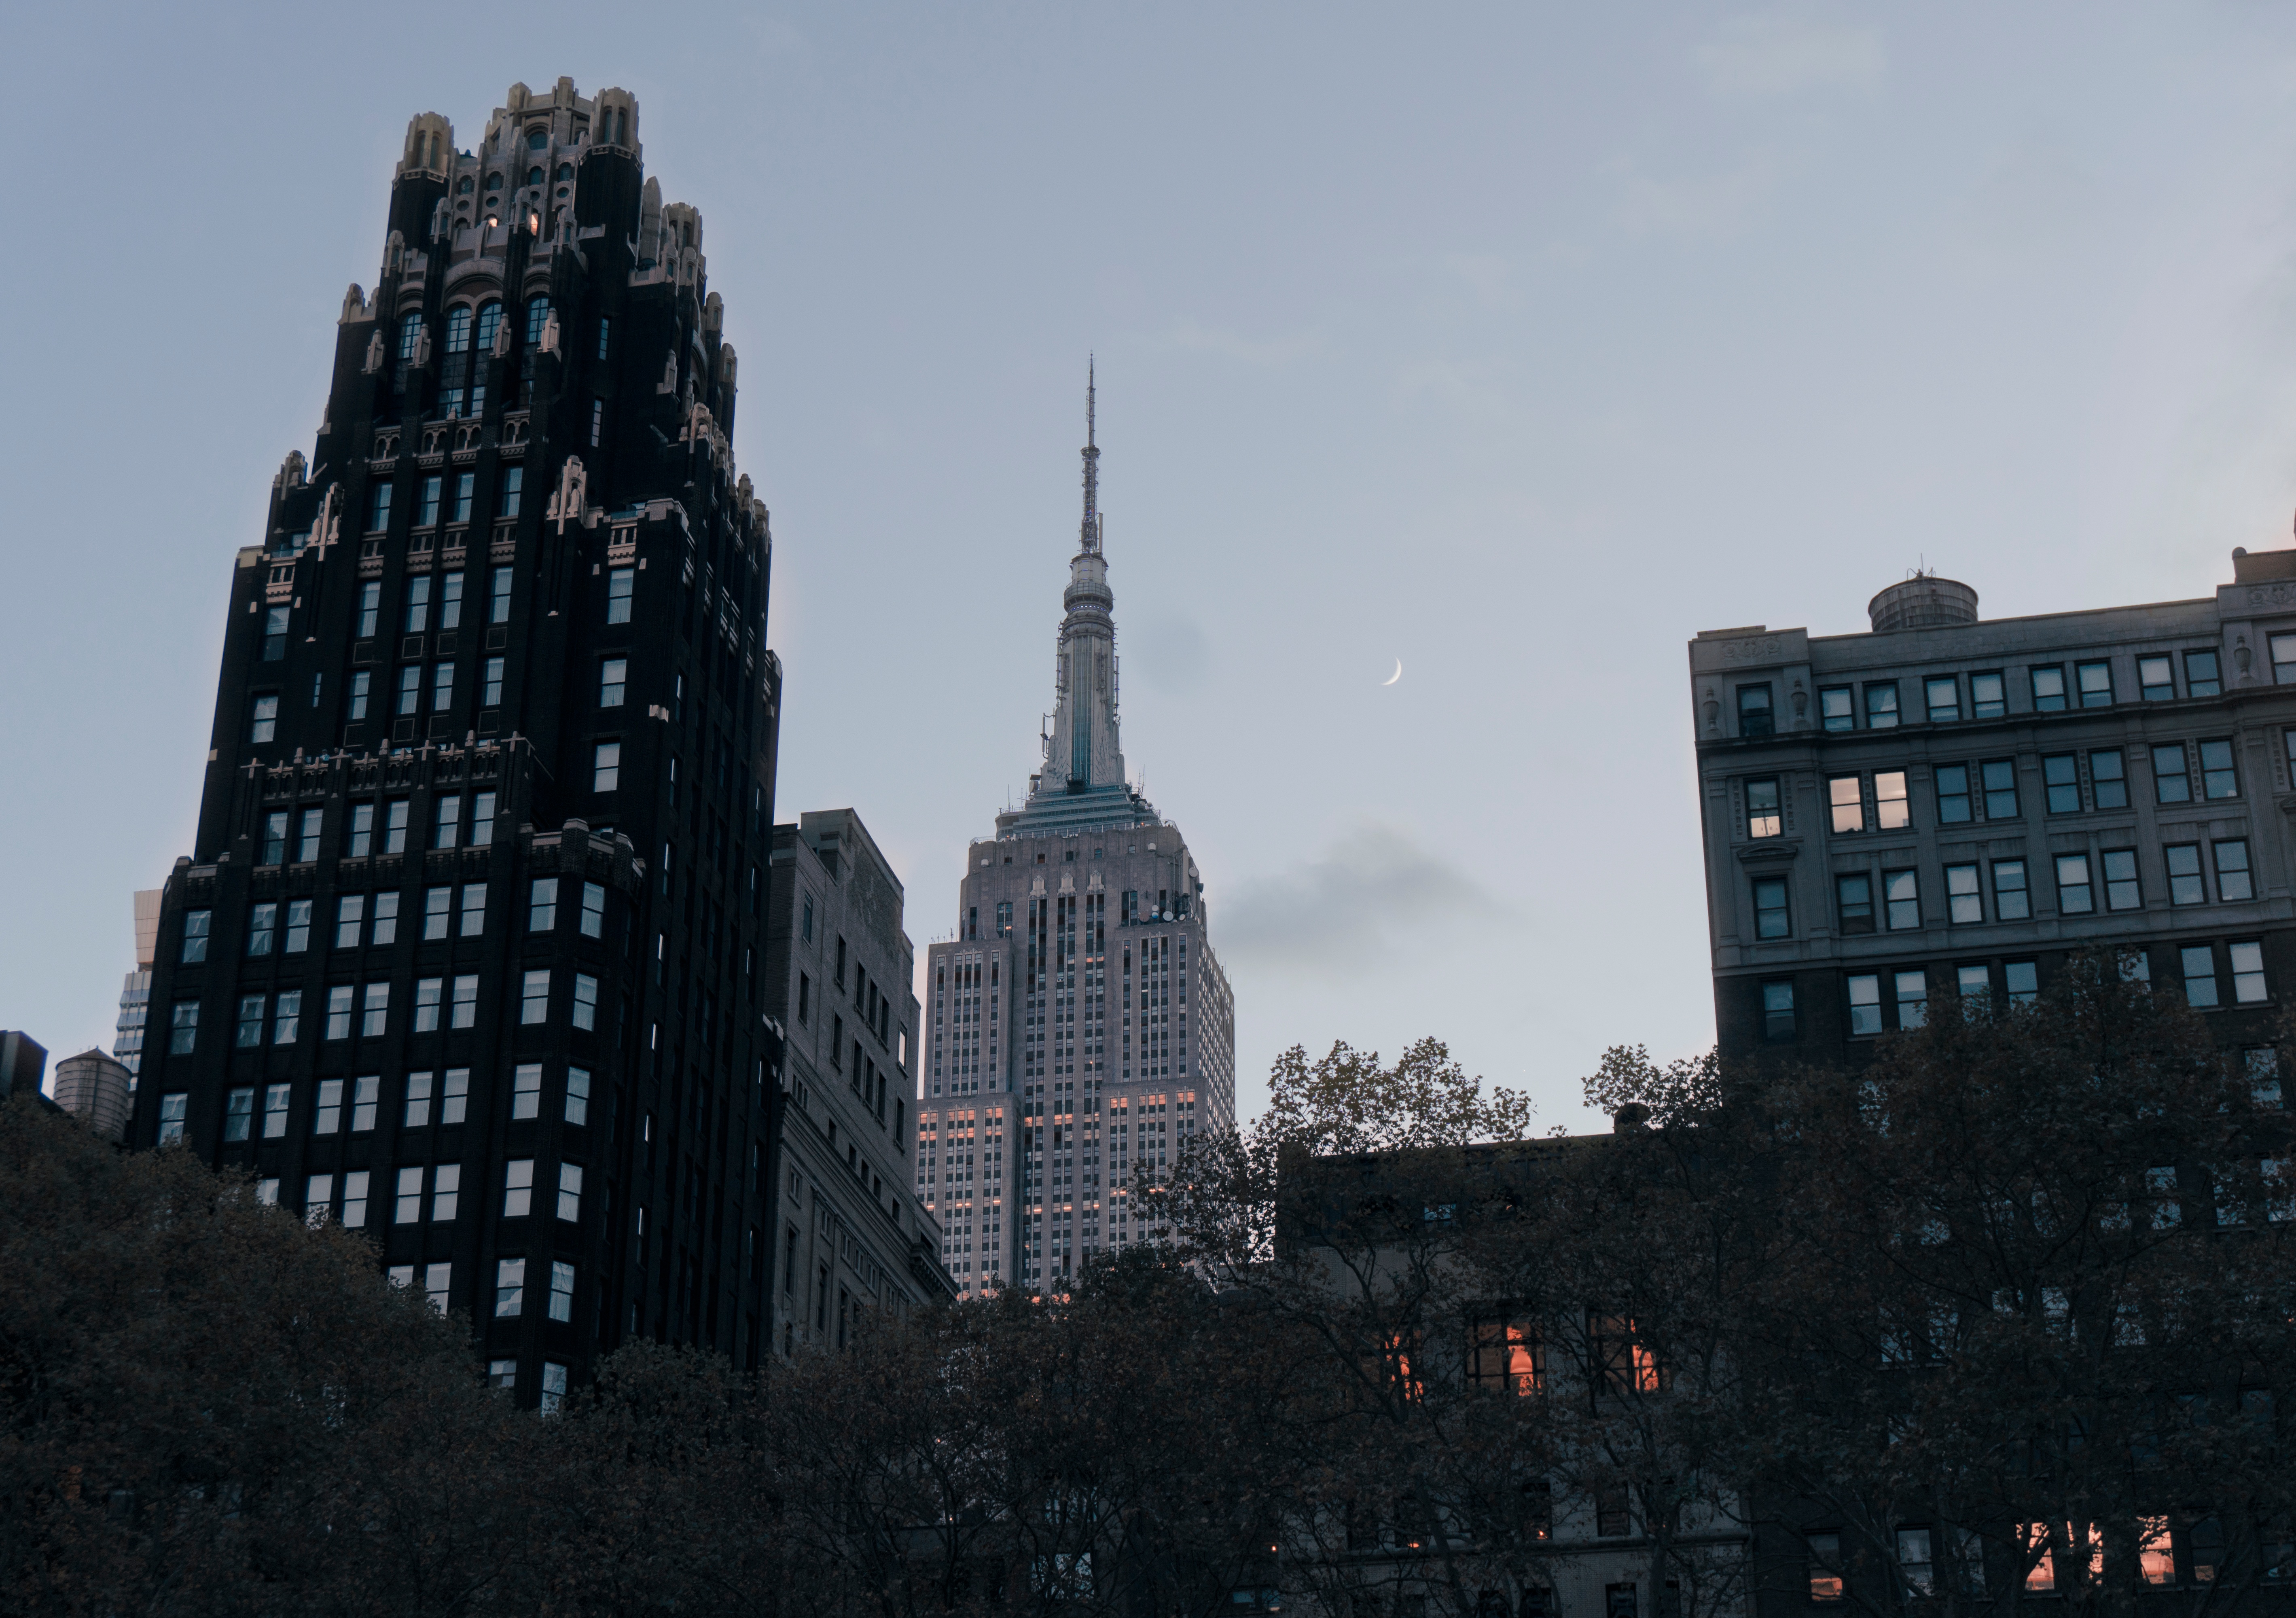
skyline, city, skyscraper, cityscape, downtown, tower, landmark, tower block, spire, metropolis, urban area, human settlement, metropolitan area